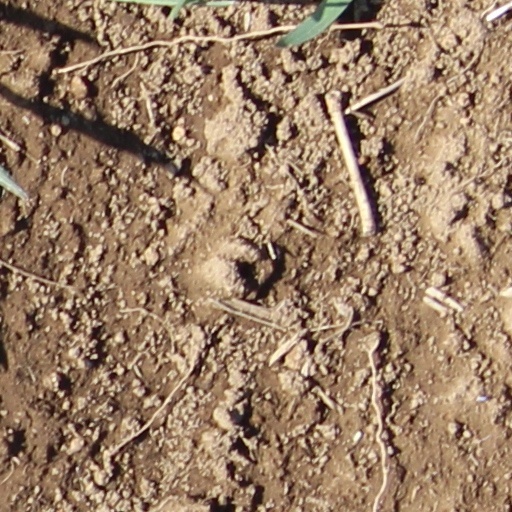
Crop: wheat